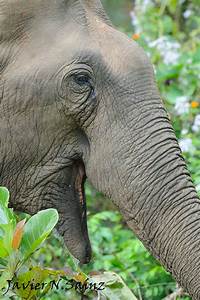
Label: elefante